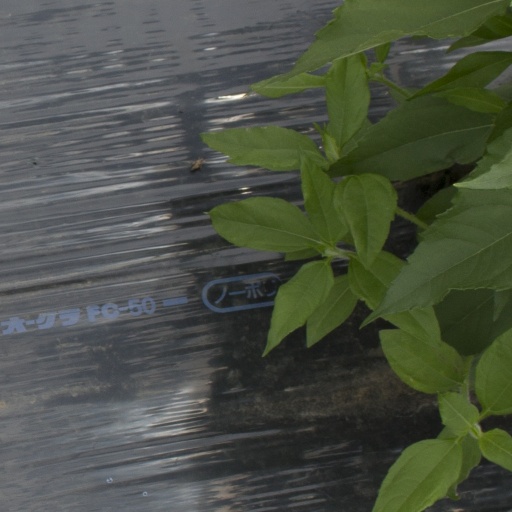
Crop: Jerusalem artichoke